Anne Denman

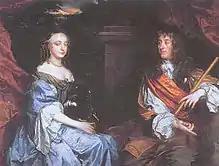
Portrait of Anne Denman's granddaughter Anne Hyde and her husband James II

Through her daughter Frances, Anne Denman is the maternal grandmother of Anne Hyde, the first wife of James II, and is the maternal great-grandmother of Mary II of England and Queen Anne.